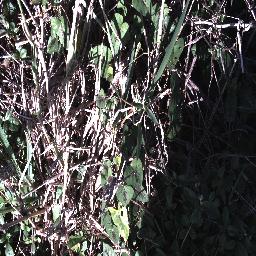
Label: negative